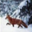
Label: fox